PZL.4

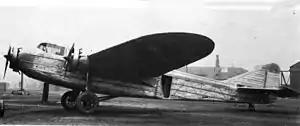

The PZL.4 was a Polish three-engine passenger aircraft for 10 passengers, built in PZL factory in 1932, which remained a prototype. It was the first Polish-designed and produced multi-engine plane.